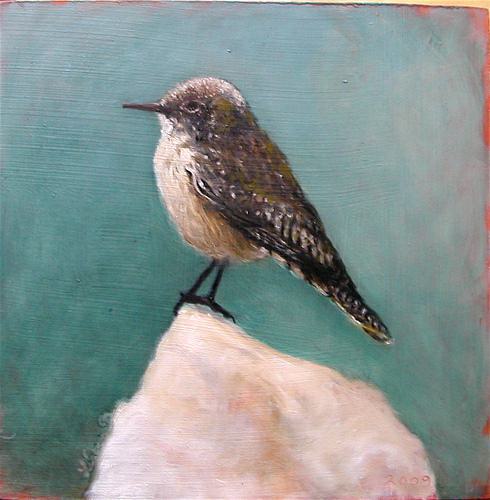
A photo of a rock wren